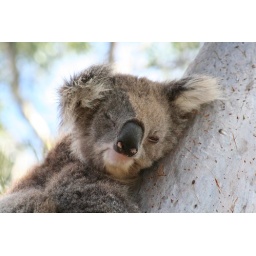
A closeup of a koala's face while sleeping in the tree.